White supremacy in the United States

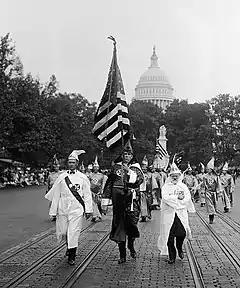
Ku Klux Klan parade in Washington, D.C. in 1926

White supremacy was dominant in the United States both before and after the American Civil War, and it persisted for decades after the Reconstruction Era. The Virginia Slave Codes of 1705 socially segregated white colonists from black enslaved persons, making them disparate groups and hindering their ability to unite. Unity of the commoners was a perceived fear of the Virginia aristocracy, who wished to prevent repeated events such as Bacon's Rebellion, occurring 29 years prior. Prior to the Civil War, many wealthy white Americans owned slaves; they tried to justify their economic exploitation of black people by creating a "scientific" theory of white superiority and black inferiority. One such slave owner, future president Thomas Jefferson, wrote in 1785 that blacks were "inferior to the whites in the endowments of body and mind." In the antebellum South, four million slaves were denied freedom. The outbreak of the Civil War saw the desire to uphold white supremacy being cited as a cause for state secession and the formation of the Confederate States of America. In an 1890 editorial about Native Americans and the American Indian Wars, author L. Frank Baum wrote: "The Whites, by law of conquest, by justice of civilization, are masters of the American continent, and the best safety of the frontier settlements will be secured by the total annihilation of the few remaining Indians."